Serenade No. 9 (Mozart)

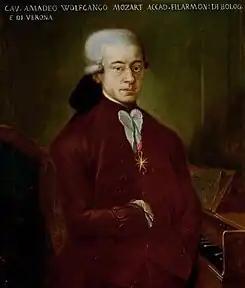
1777 Bologna portrait of Mozart

The Serenade for Orchestra No. 9 in D major K. 320, "Posthorn", was written by Wolfgang Amadeus Mozart in Salzburg, in 1779. The manuscript is dated 3 August 1779 and was intended for the University of Salzburg's "" ceremony that year.